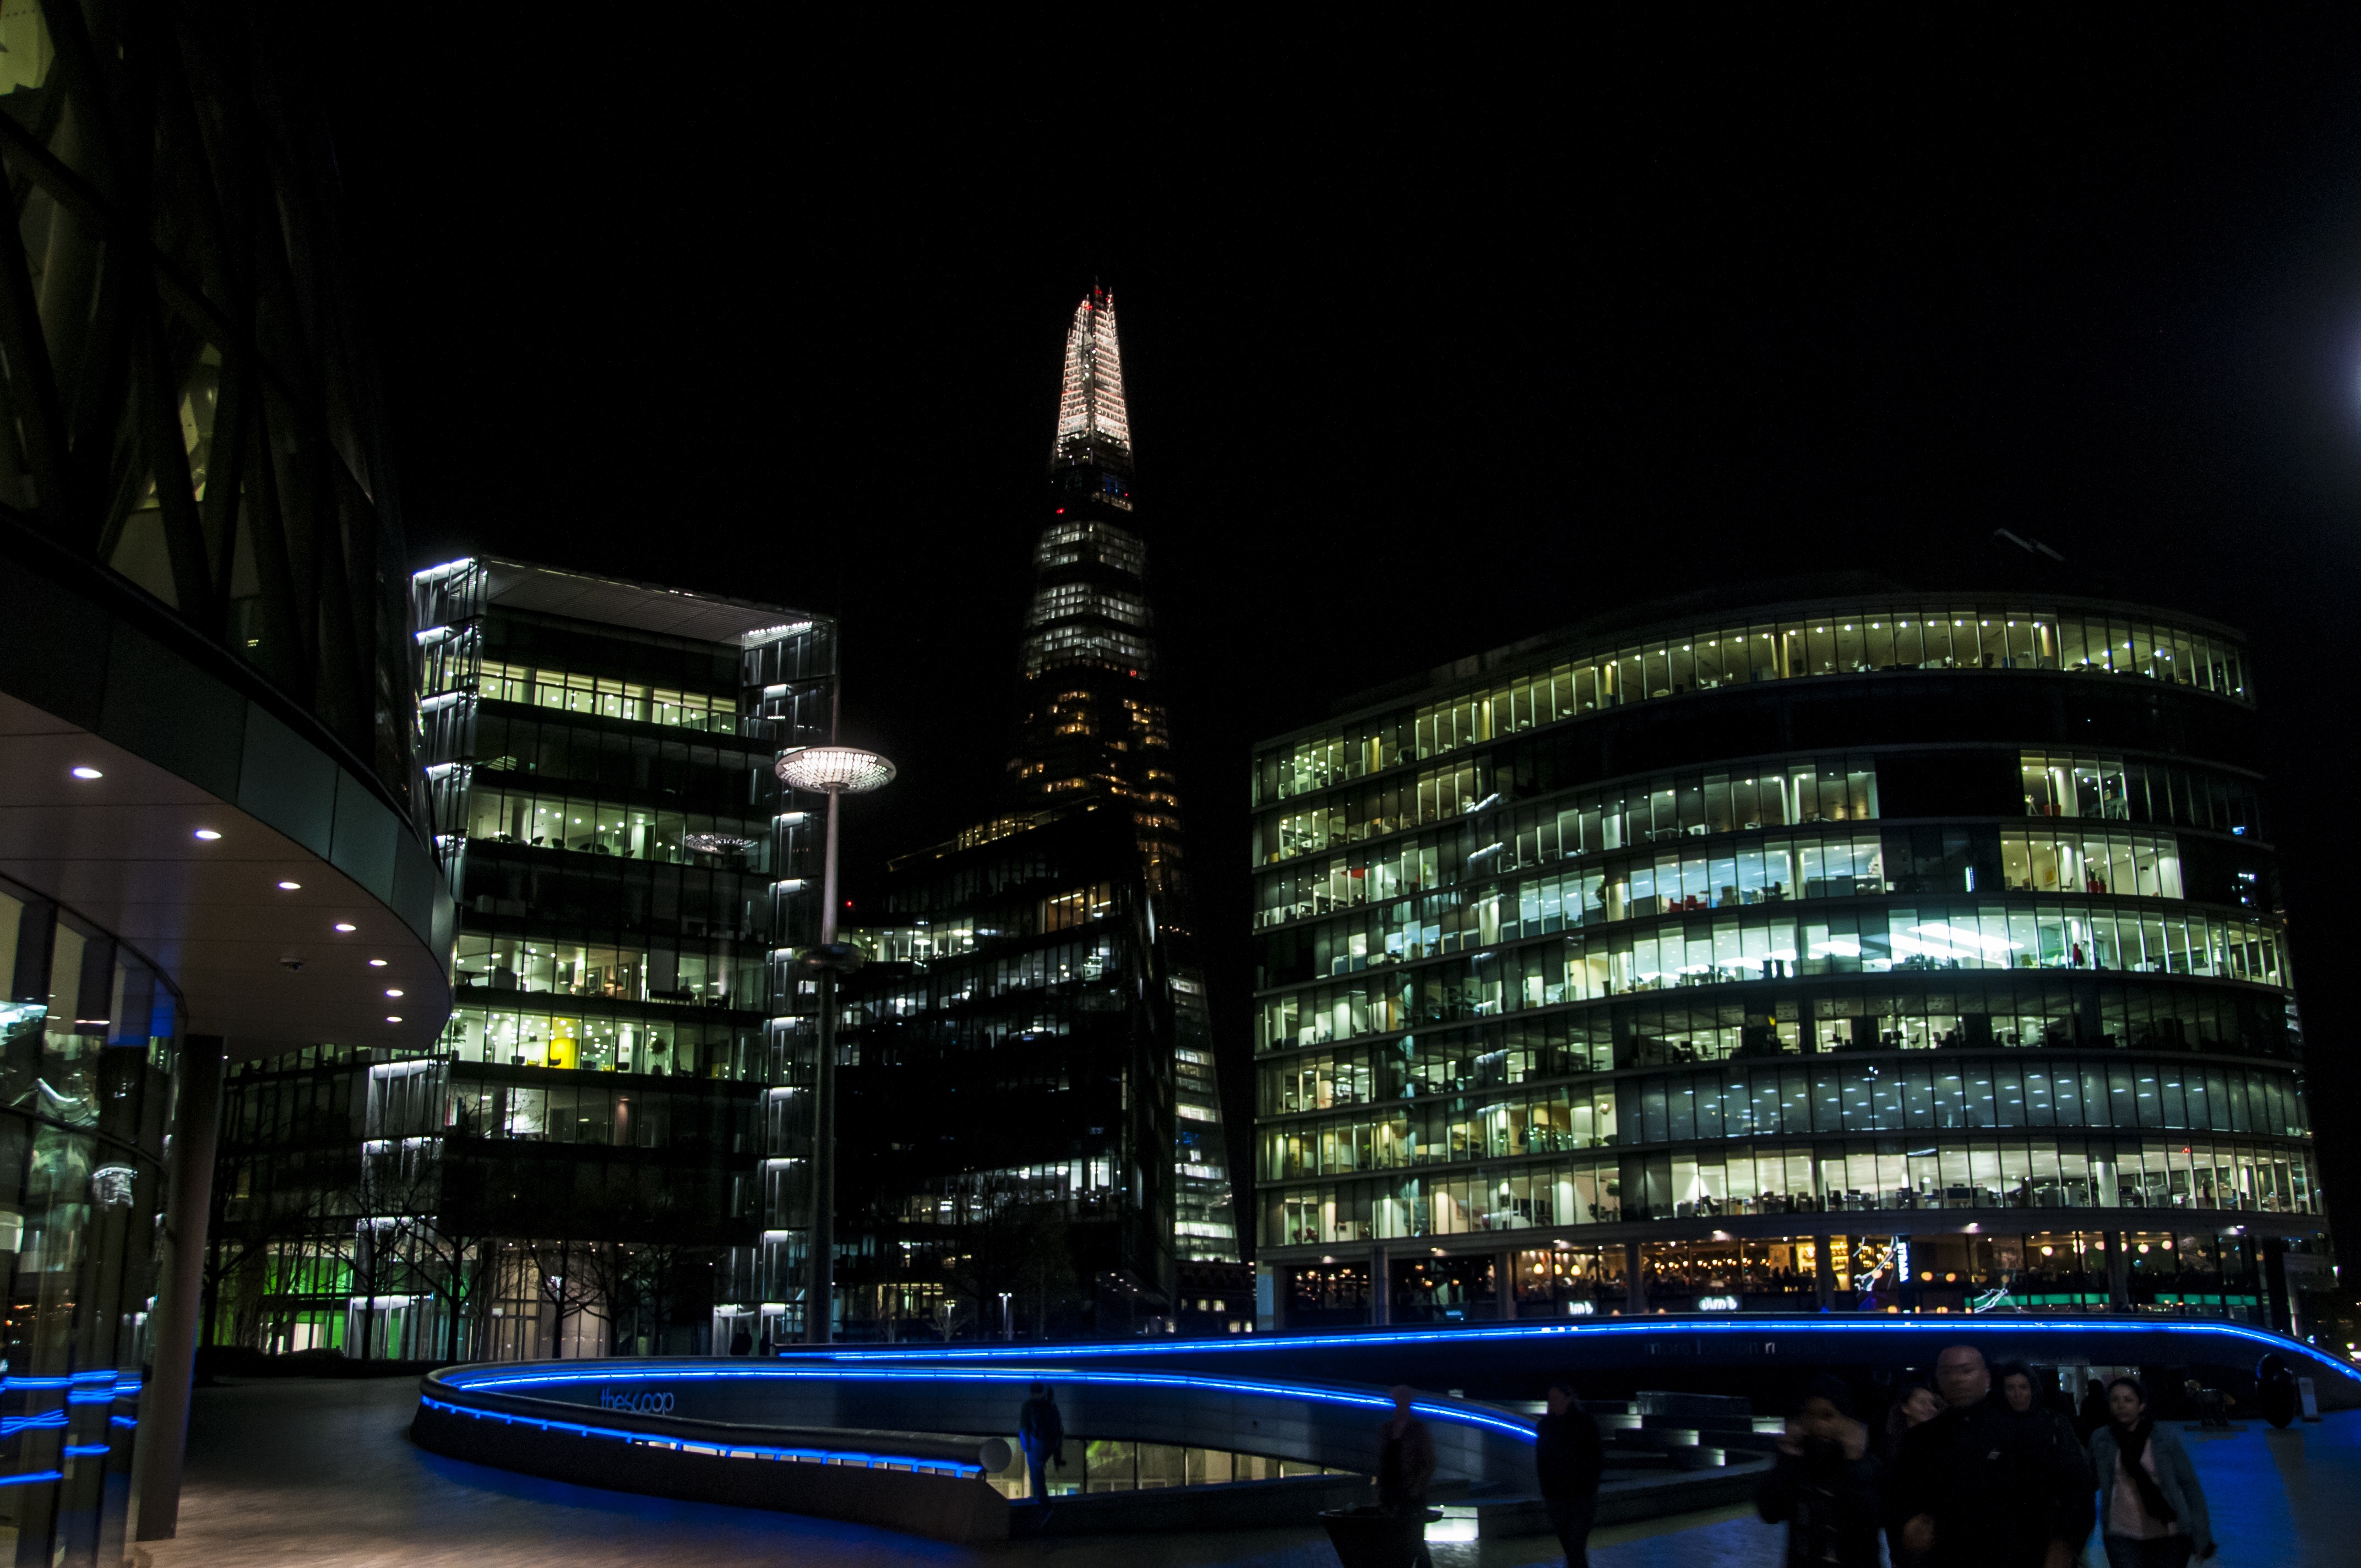
architecture, sky, sunset, bridge, skyline, night, building, city, skyscraper, urban, river, cityscape, downtown, travel, dusk, europe, evening, reflection, tower, landmark, exterior, business, attraction, tourism, modern, illuminated, uk, england, capital, london, great, british, famous, english, britain, united, kingdom, thames, metropolis, shard, london skyline, urban area, london night, human settlement, metropolitan area